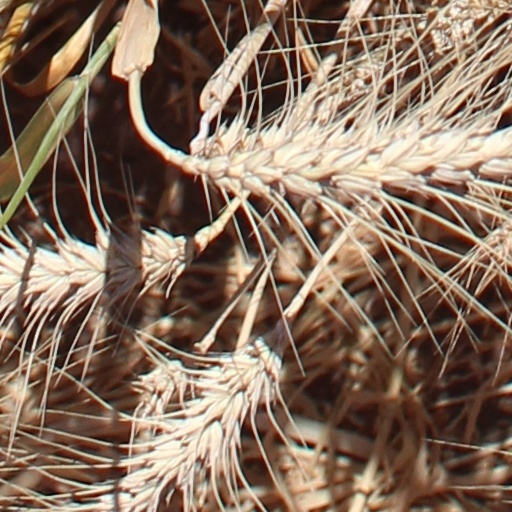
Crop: wheat